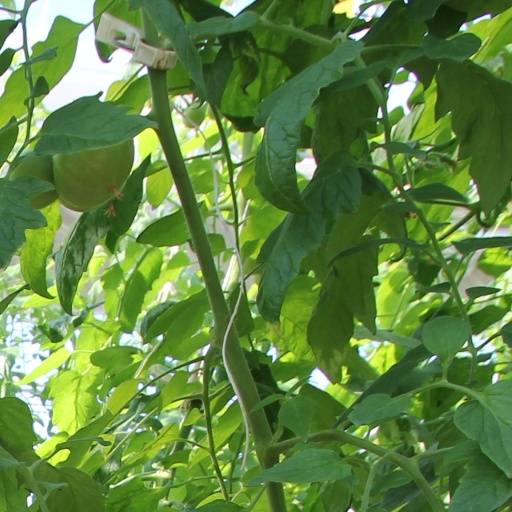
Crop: tomato